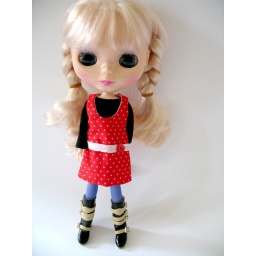
darcy wears.. dress and t shirt by me tights from blythe dressing room and boots pudding house on ebay